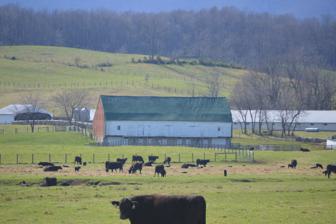
Building: Henry Mish Barn
Country: United States of America
Year built: 1849
Not to be confused with Mish House . United States historic place Henry Mish Barn U.S. National Register of Historic Places Virginia Landmarks Register Distant view from the east Show map of Virginia Show map of the United States Location North of Middlebrook on VA 876, near Middlebrook , Virginia Coordinates 38°03′53″N 79°13′25″W / 38.06472°N 79.22361°W / 38.06472; -79.22361 Area 97 acres (39 ha) Built 1849 ( 1849 ) Architectural style Bank Barn NRHP reference No. 83003260 VLR No. 007-0122 Significant dates Added to NRHP February 10, 1983 Designated VLR December 14, 1982 Henry Mish Barn , also known as Mish Barn and Heritage Hill Barn, is a historic Pennsylvania bank barn located near Middlebrook , Augusta County, Virginia . It was built about 1849, and measures 50 feet by 100 feet.  The ends of the barn feature decorative brick lattice vents in lozenge patterns, a feature prevalent in Pennsylvania barns. It is one of the few pre- American Civil War examples to have survived the Valley barn-burning campaigns by Union forces. Associated with the brick barn are the contributing Mish House and two related outbuildings.  The barn was built for Henry Mish, a native of York County, Pennsylvania who settled in southwestern Augusta County in 1839. It was listed on the National Register of Historic Places in 1983. References